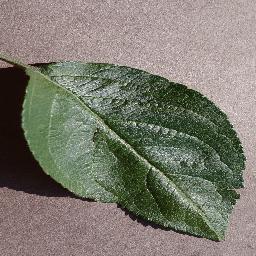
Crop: apple
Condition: healthy